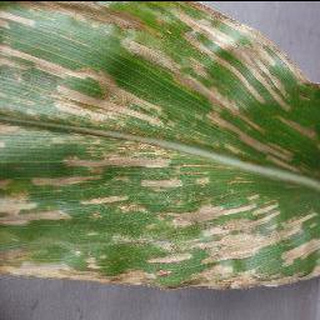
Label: corn_cercospora_leaf_spot